Jerome Kern

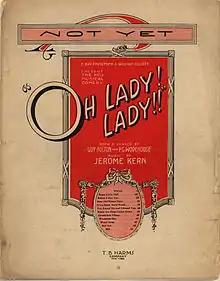
Sheet music from "Oh, Lady! Lady!!"

In February 1918, Dorothy Parker wrote in "Vanity Fair":